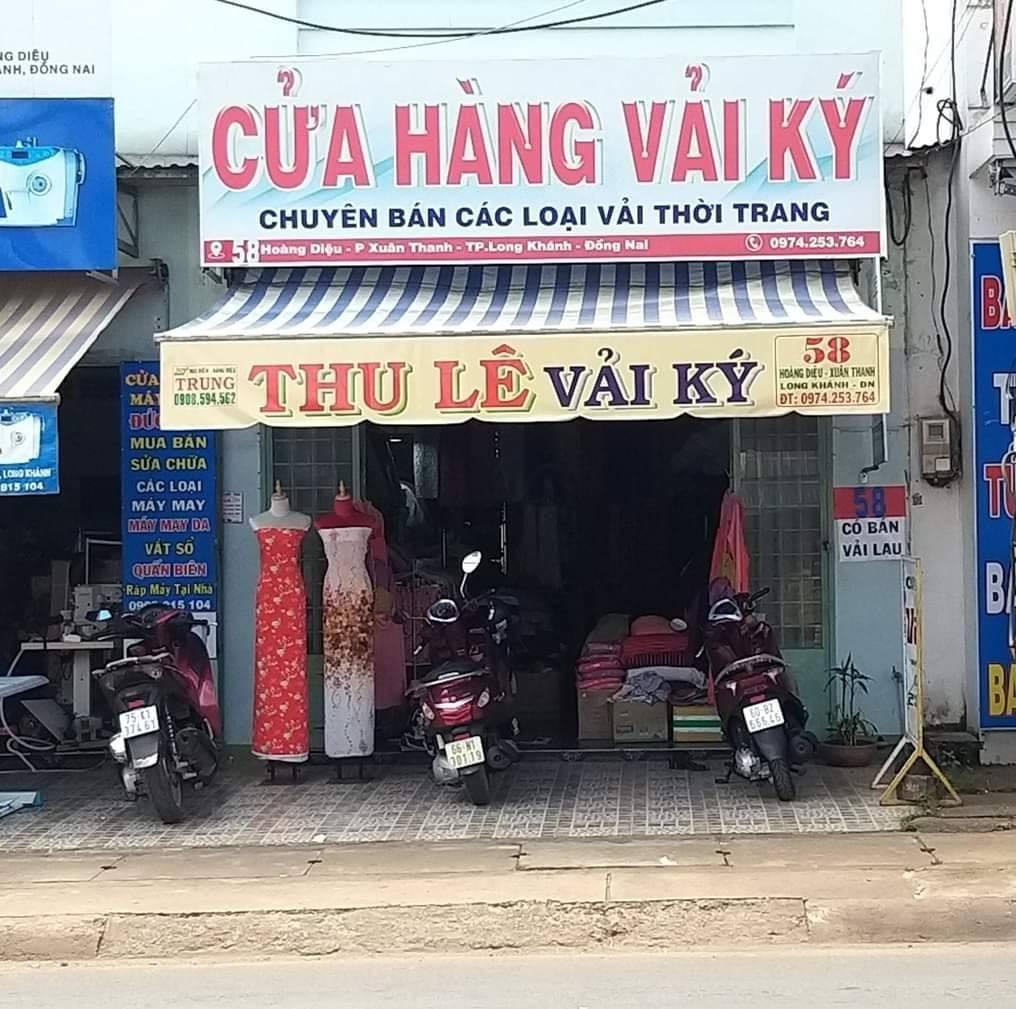
có hai cái áo dài đang được trưng bày ở trước cửa của cửa hàng vải ký